Bangladesh Institute of Tropical and Infectious Diseases

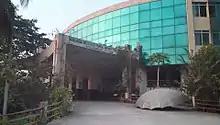
Entrance of BITID

Bangladesh Institute of Tropical and Infectious Diseases is a public medical postgraduate institute and hospital situated at Faujdarhat in Chittagong. It was established in 2013 with an attached 20-bed Infectious Disease Hospital.